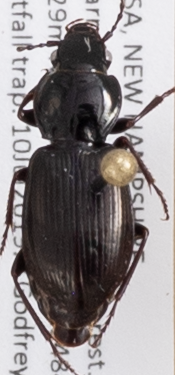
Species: Pterostichus pensylvanicus
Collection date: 2019-07-10
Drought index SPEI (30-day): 0.334
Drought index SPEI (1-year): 1.28
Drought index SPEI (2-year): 0.664